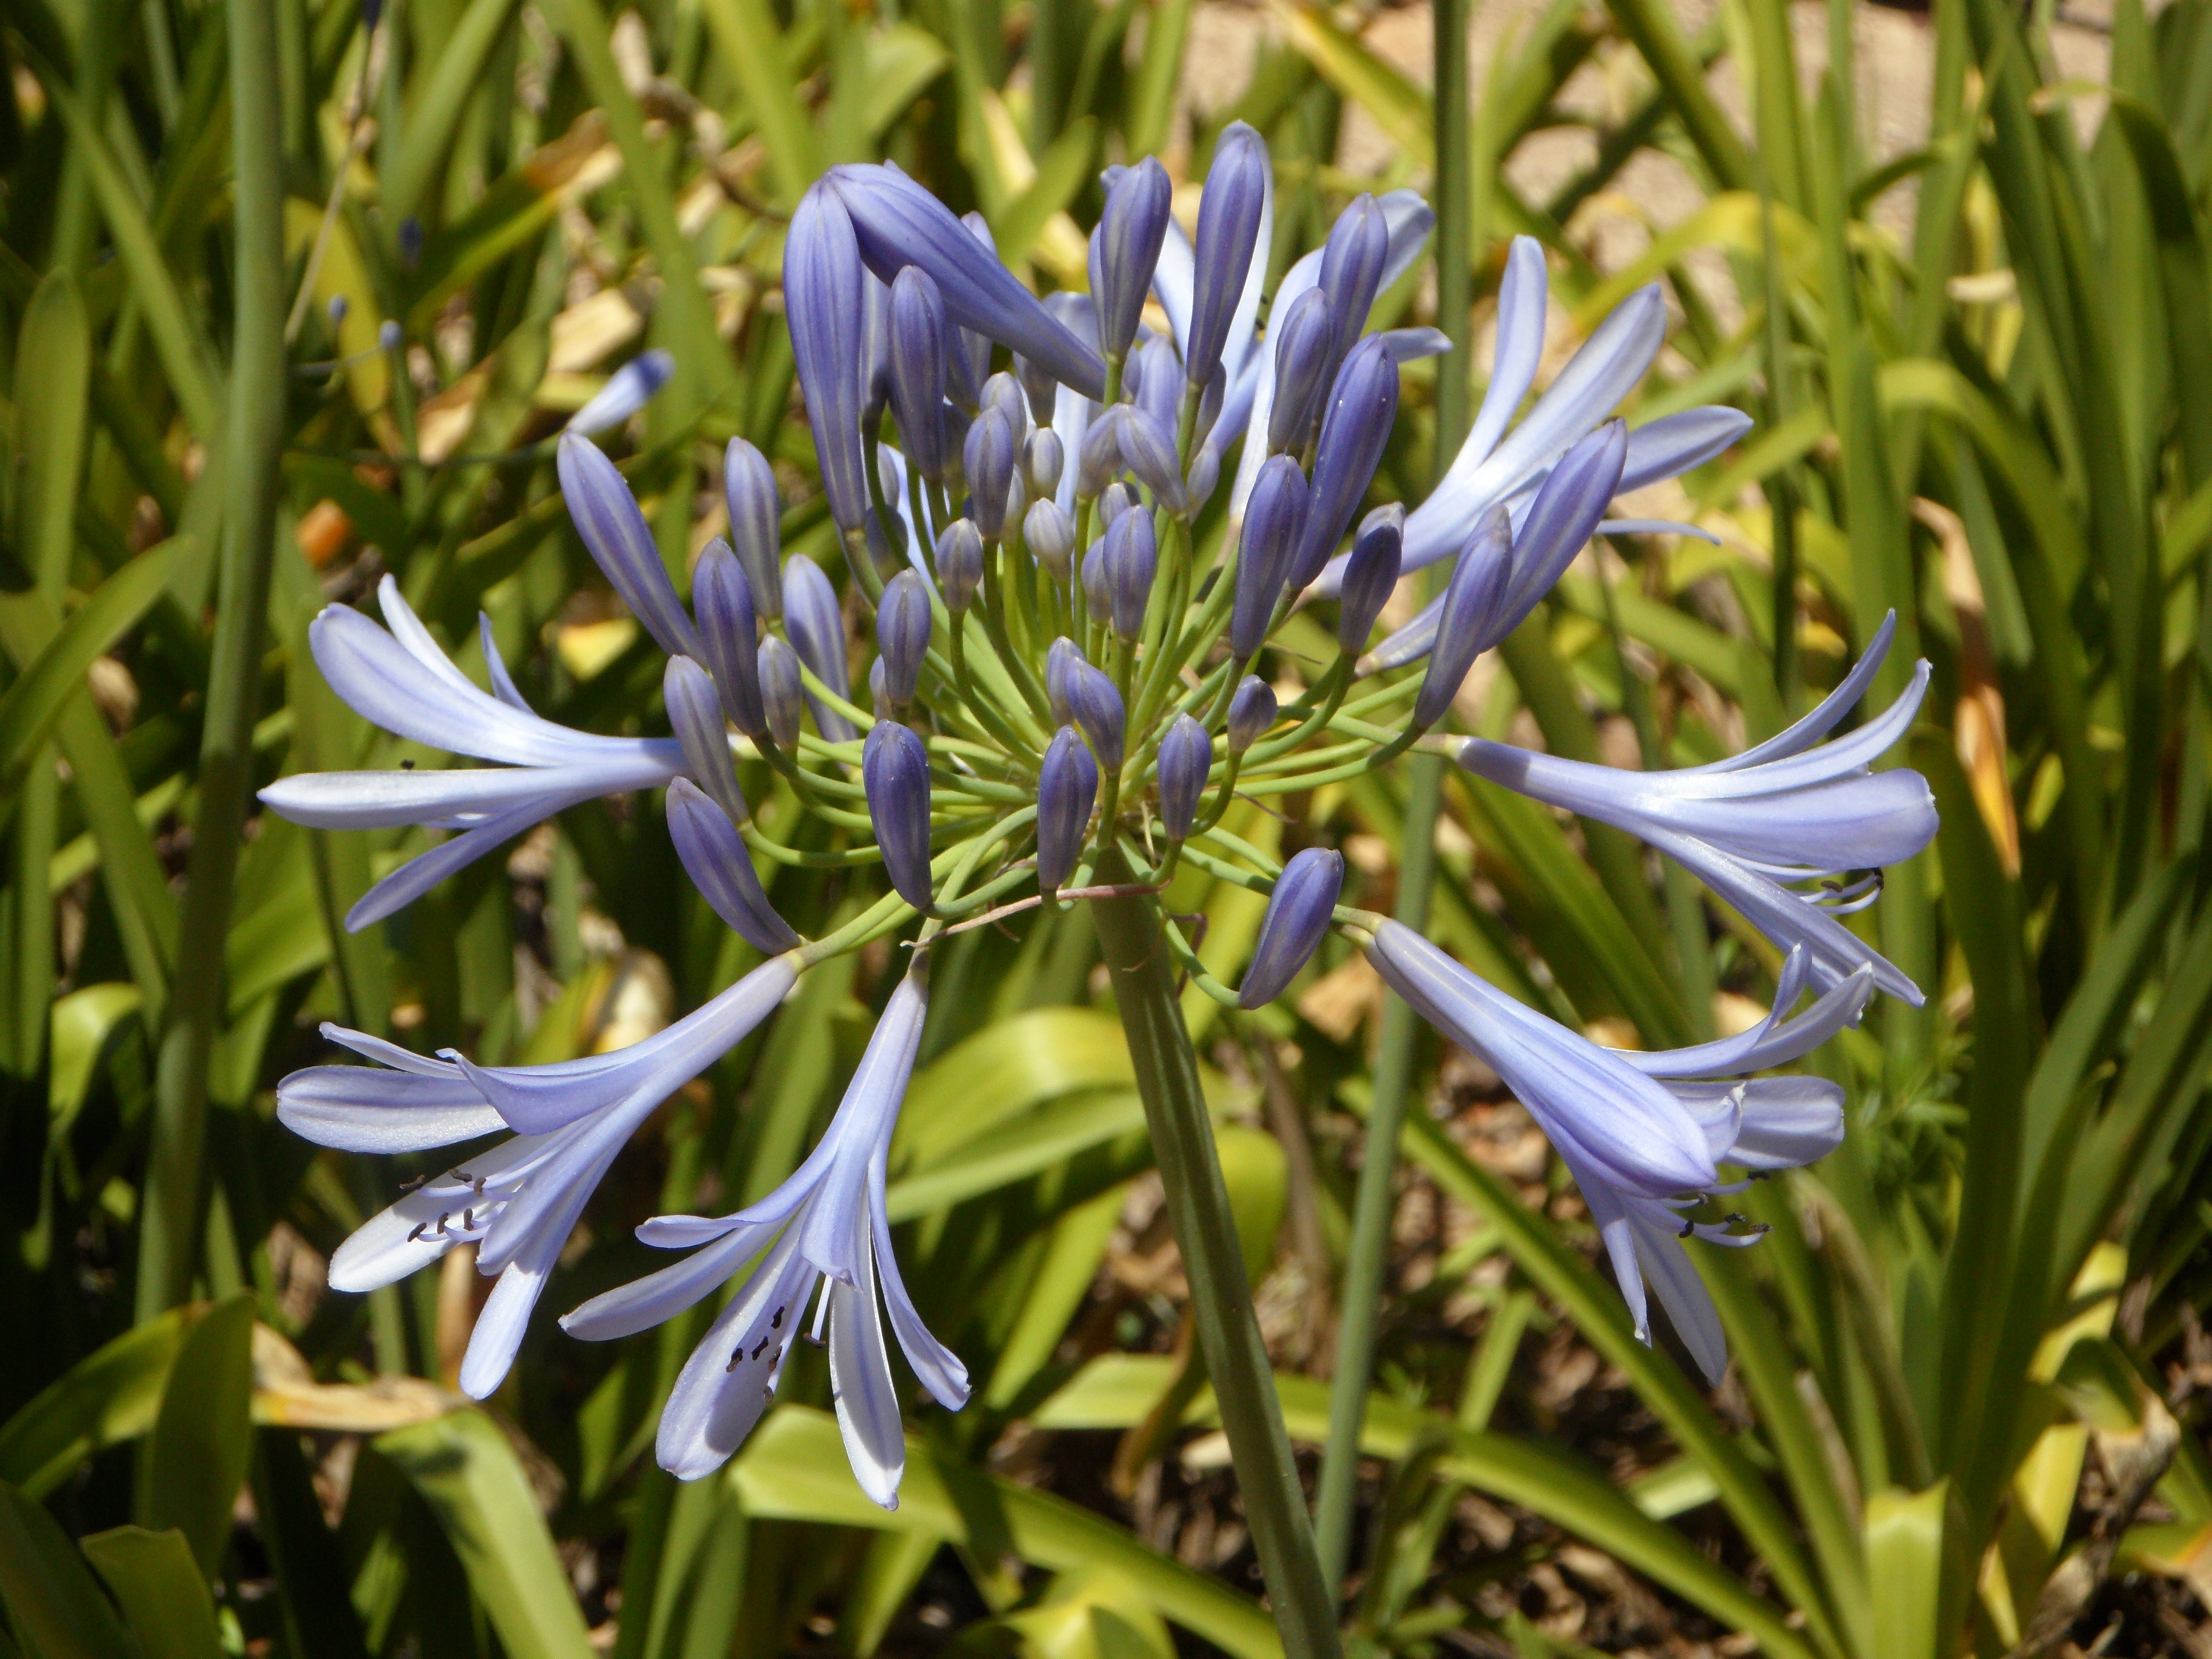
blossom, plant, flower, bloom, summer, herb, produce, vegetable, botany, blue, flora, wildflower, lily, hyacinth, scilla, flowering plant, blue lily, land plant, branched asphodel, india hyacinth